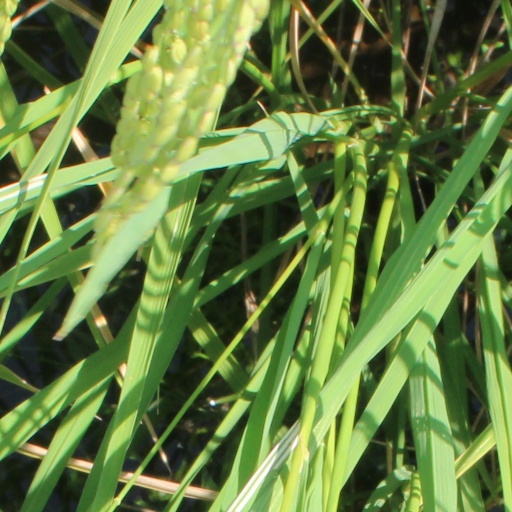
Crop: rice